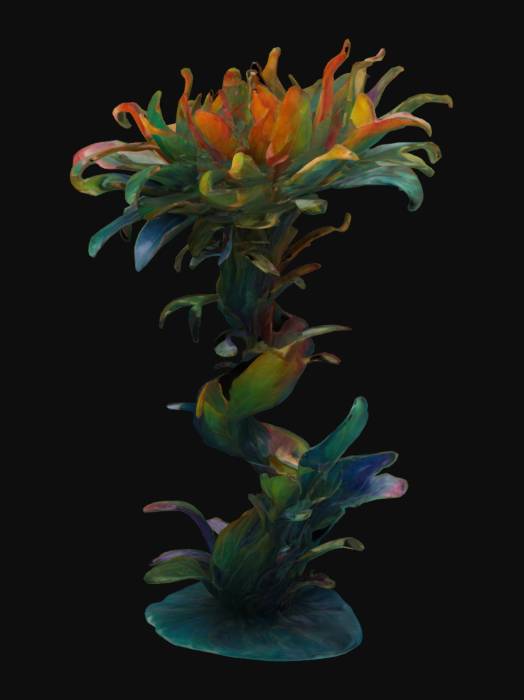
미적 점수 (1~10점): 8